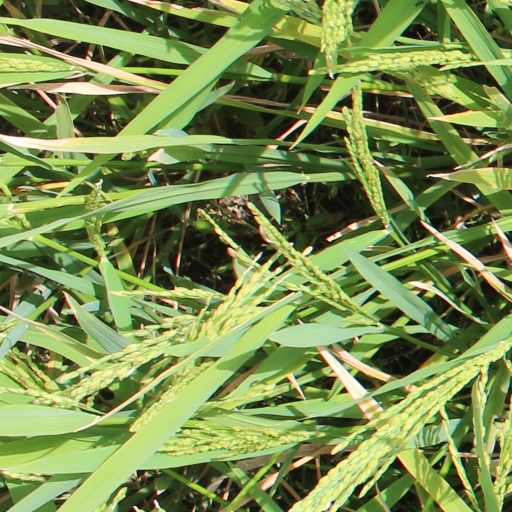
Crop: rice